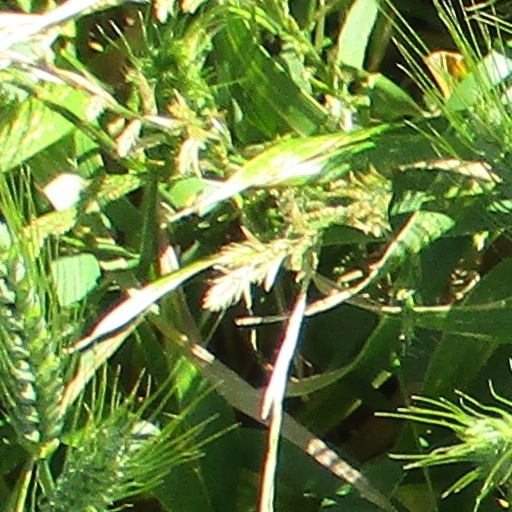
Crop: wheat